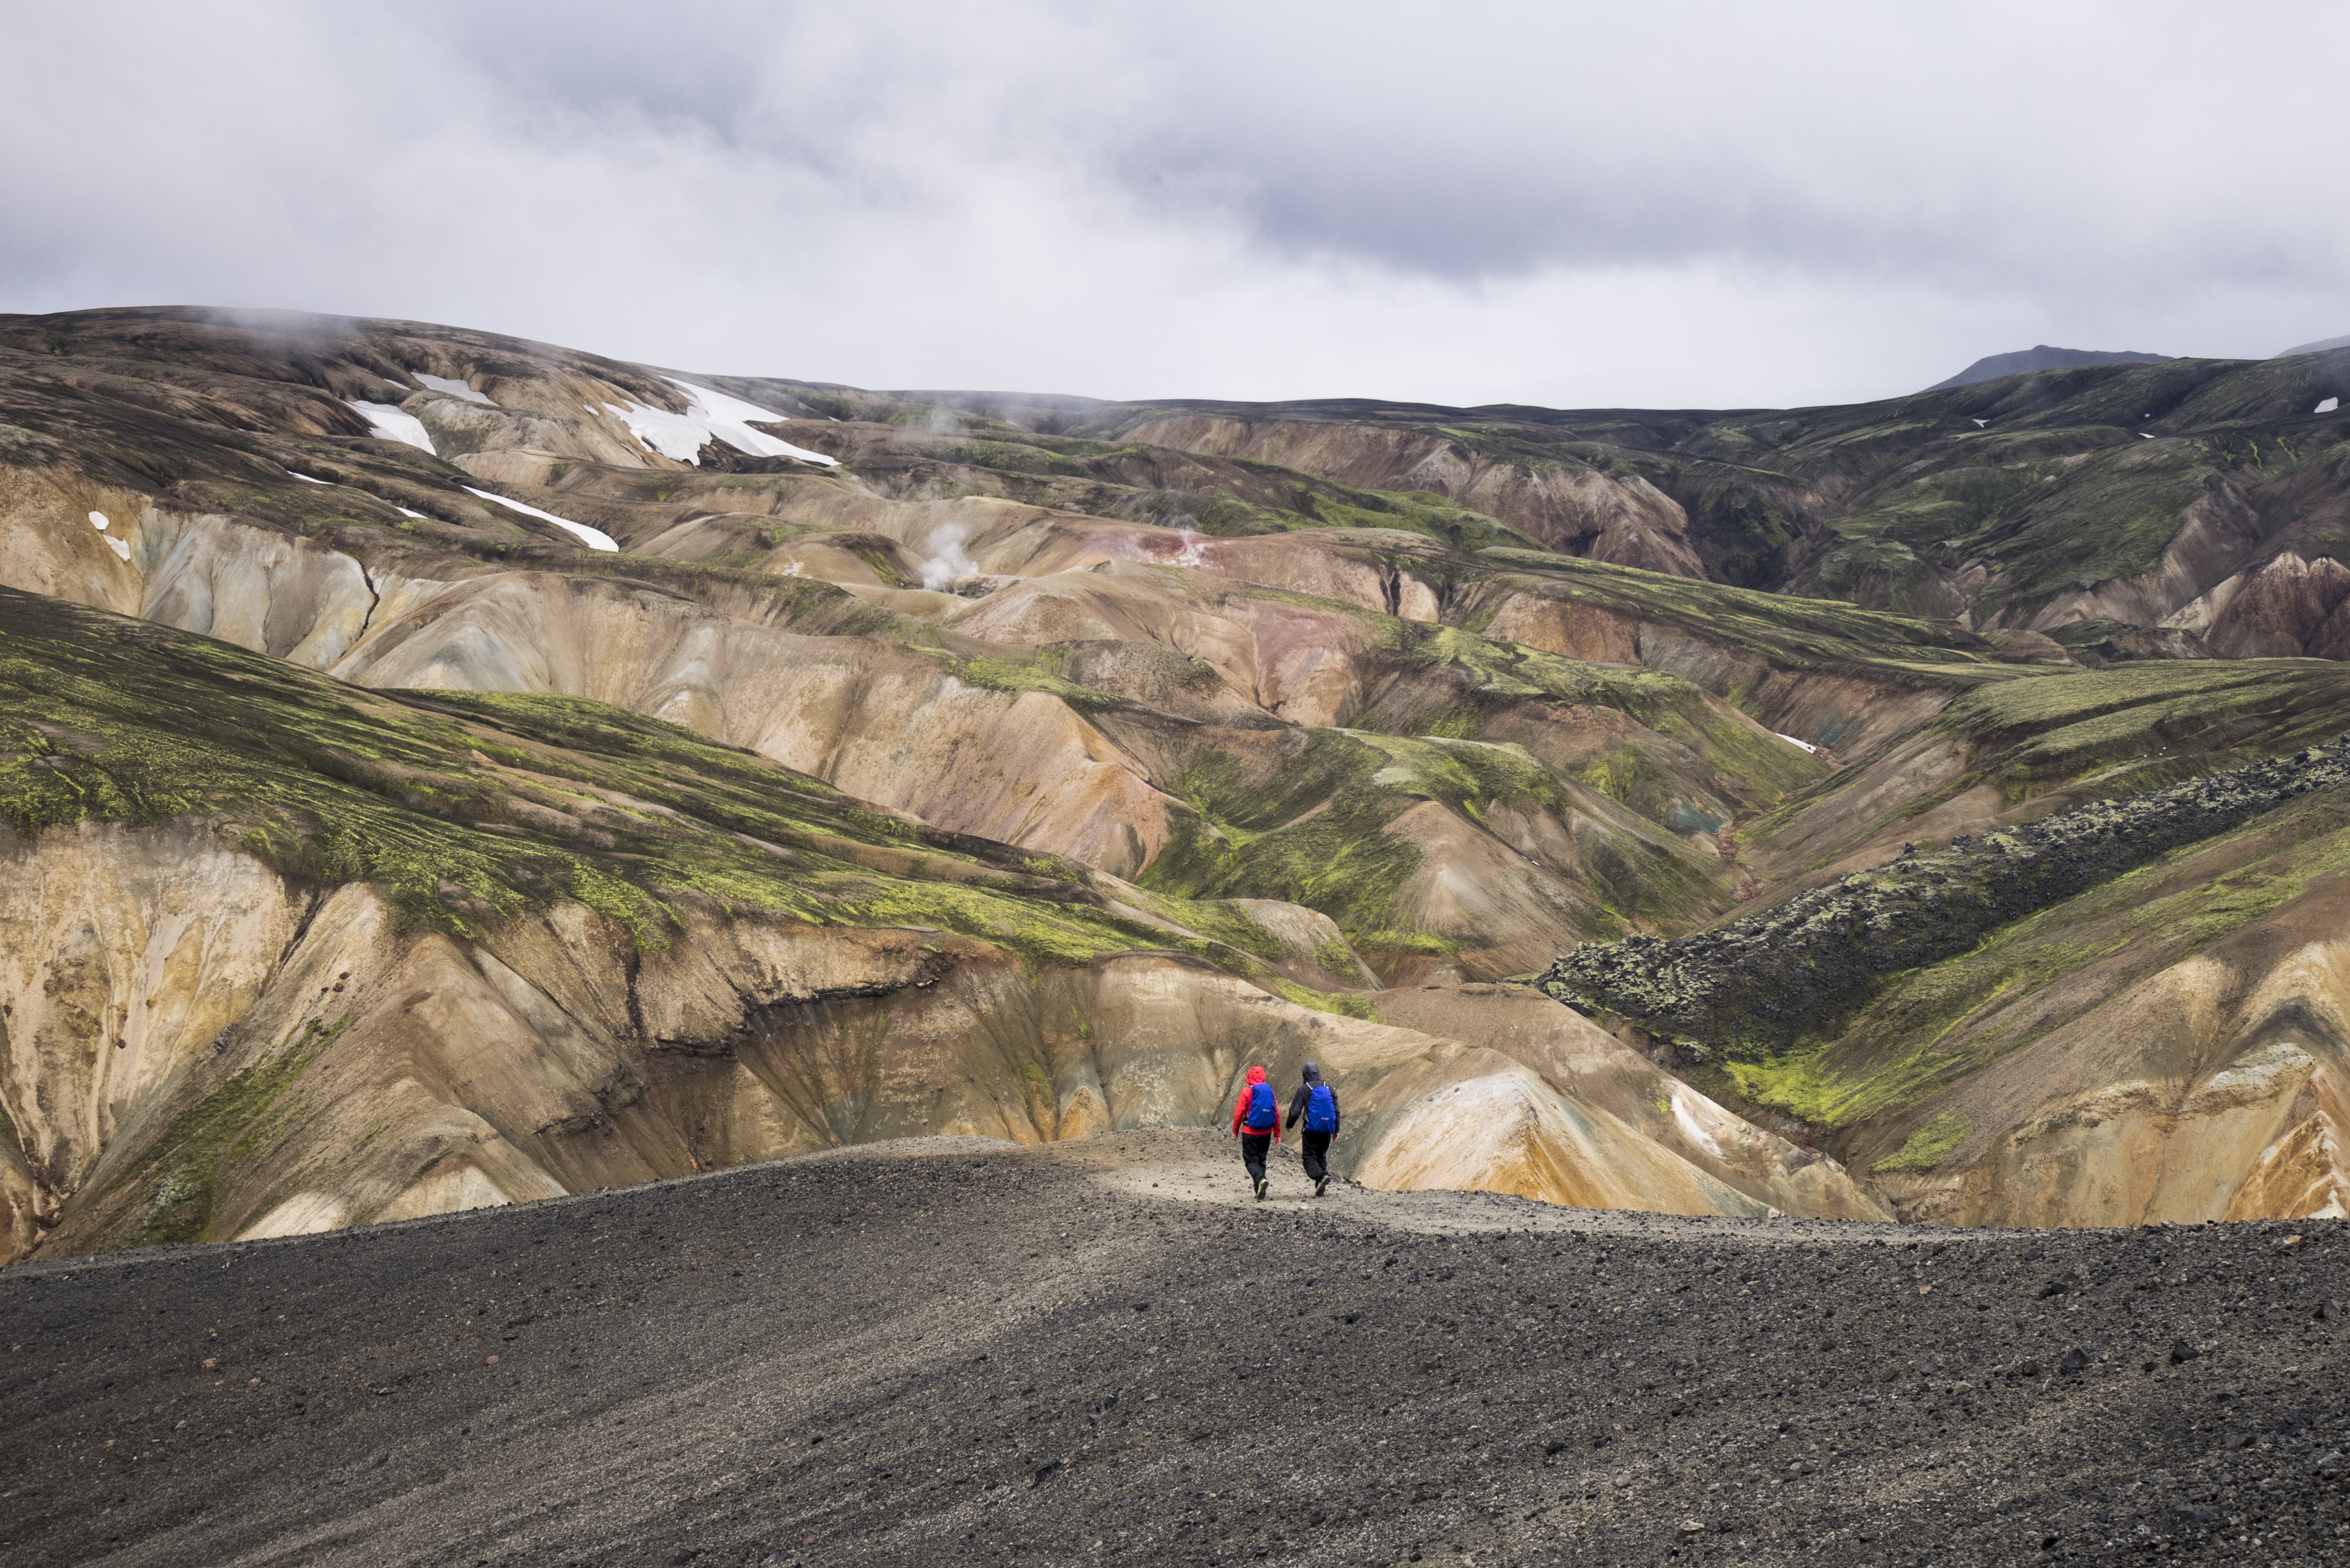
landscape, water, grass, rock, mountain, people, road, trail, countryside, hill, desert, highway, valley, mountain range, travel, cliff, scenic, hike, volcano, iceland, terrain, ridge, road trip, outdoors, hills, geology, hikers, tourists, daylight, infrastructure, badlands, plateau, wadi, landform, nature park, mountain pass, geographical feature, mountainous landforms